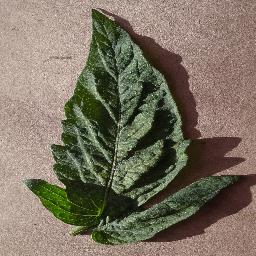
Label: Tomato___Spider_mites Two-spotted_spider_mite